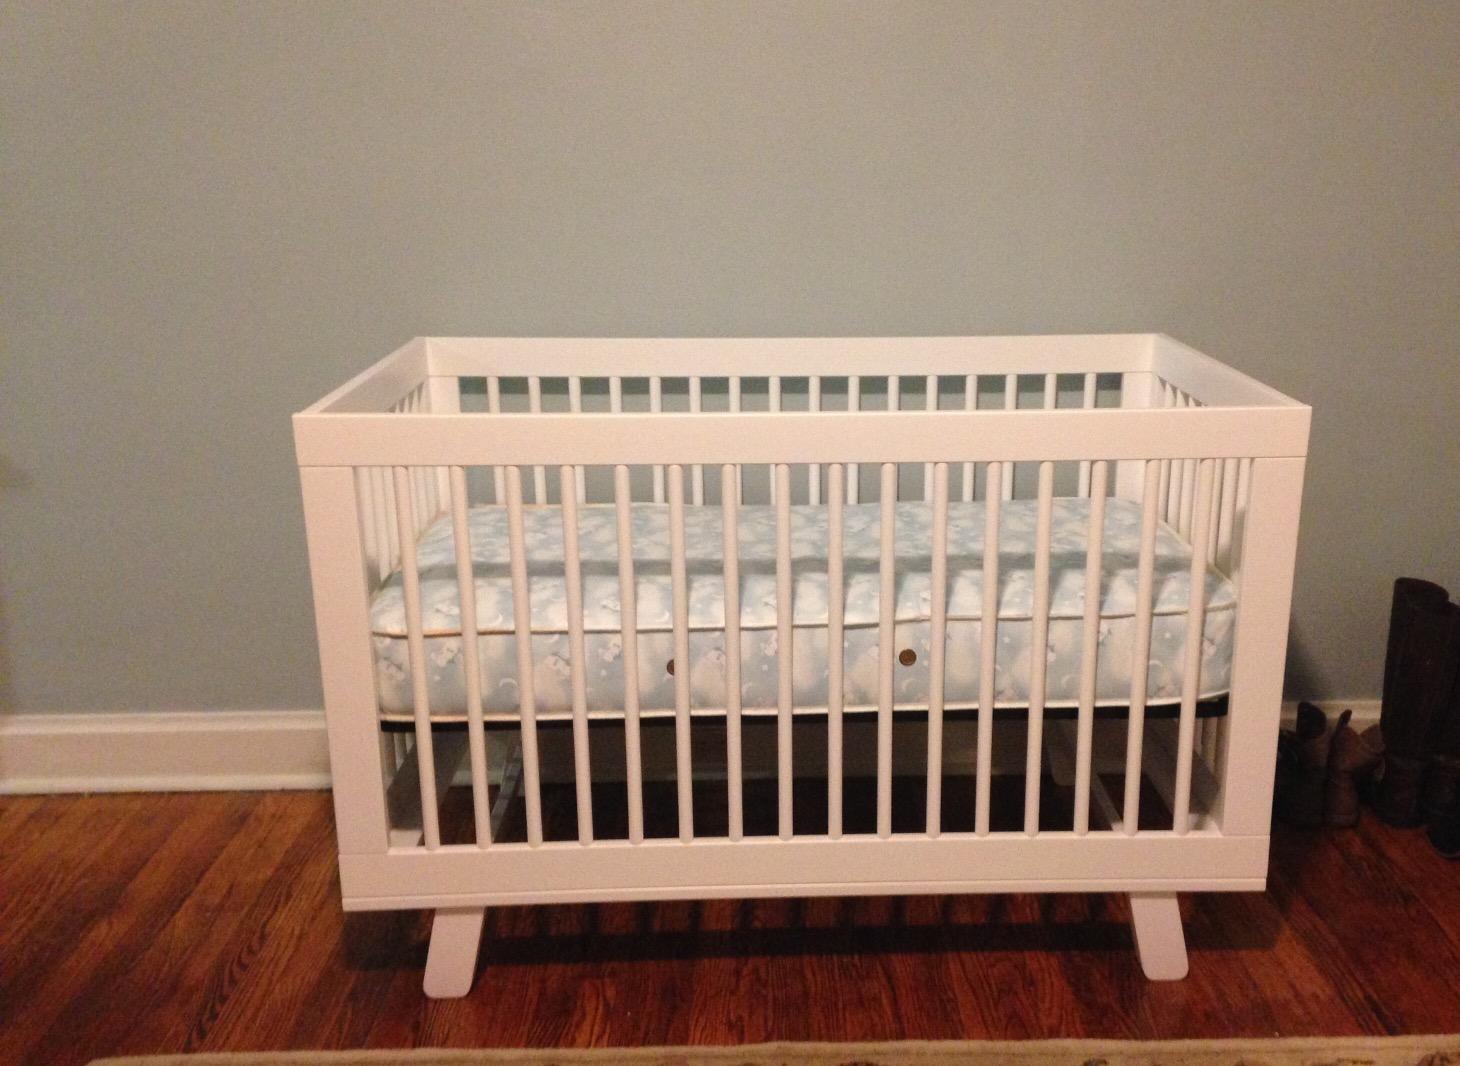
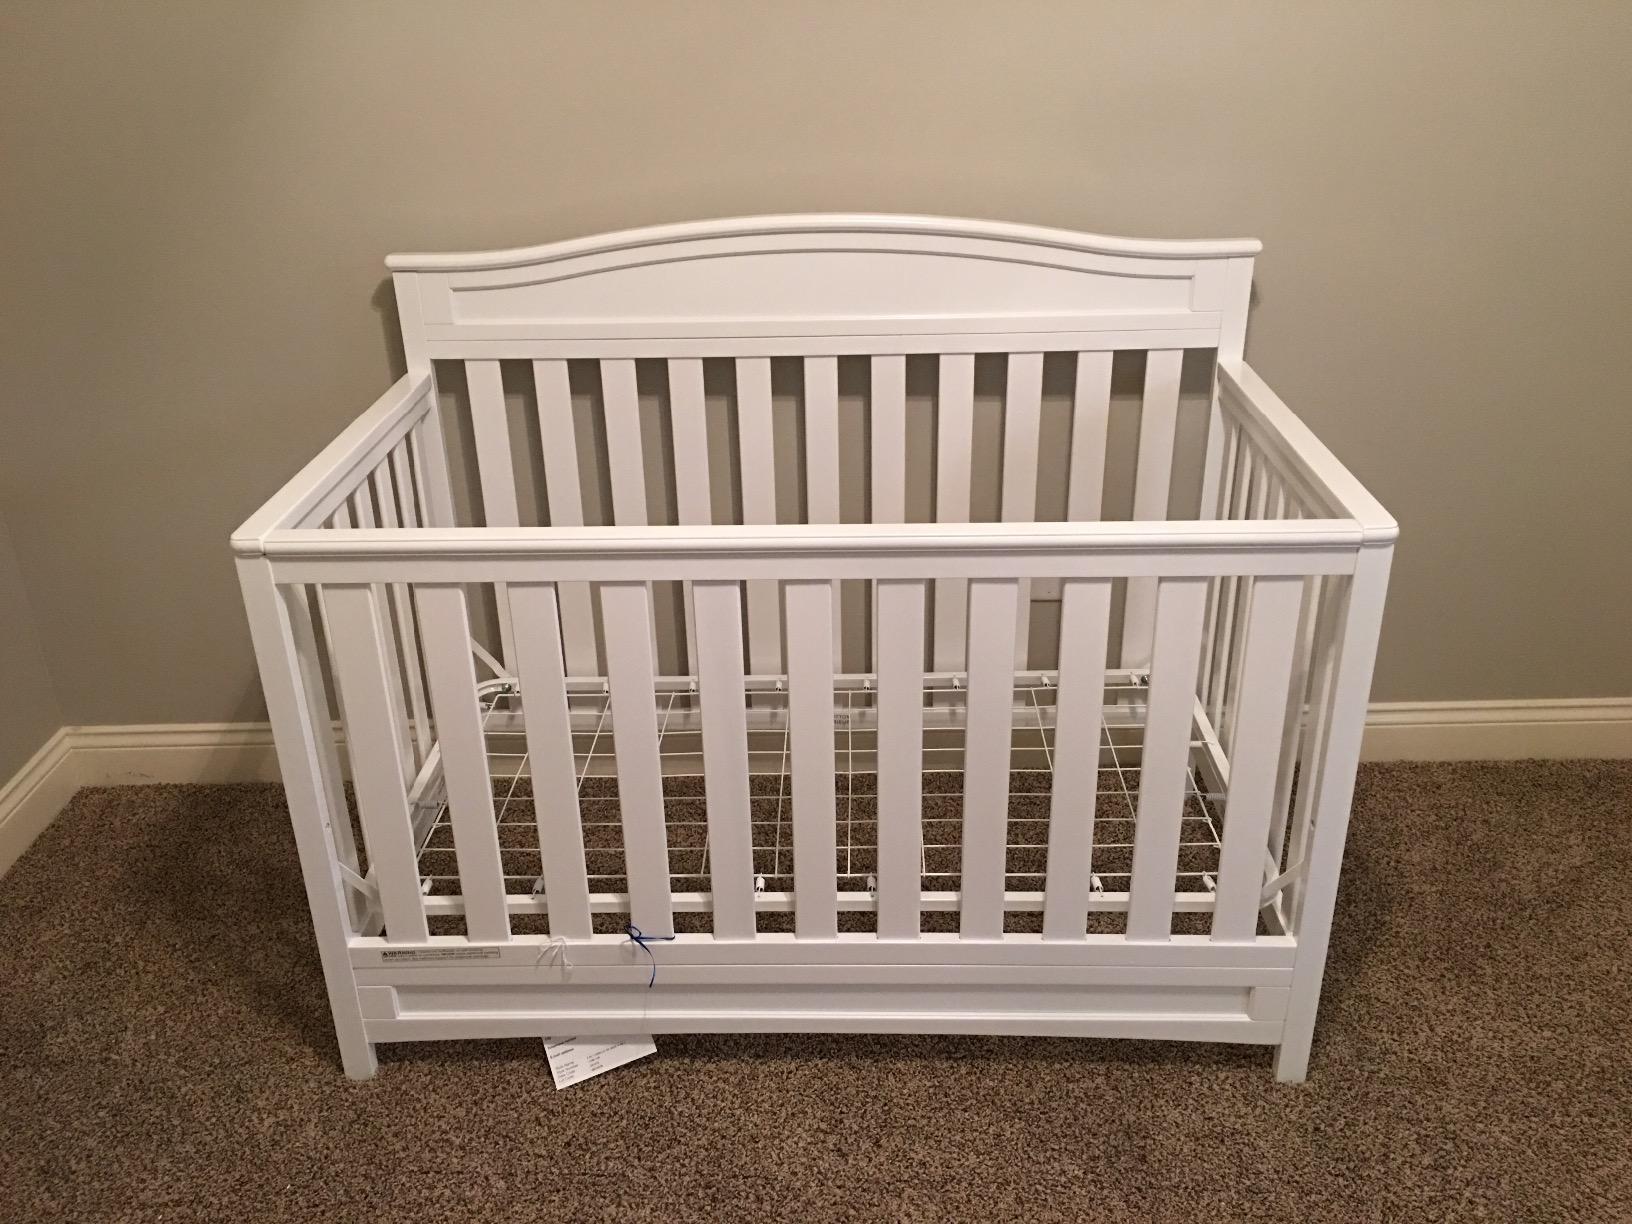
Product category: products_crib
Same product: no